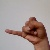
The image shows a hand gesture representing the letter 'J' in Indian Sign Language.